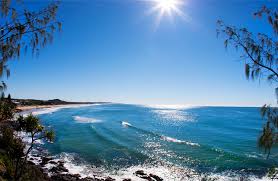
Weather: sun or clear